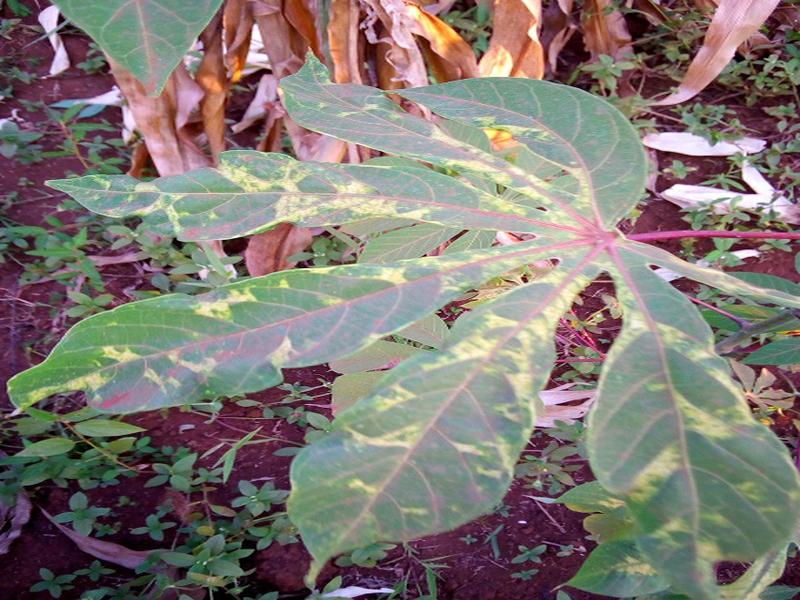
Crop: cassava
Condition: mosaic_disease